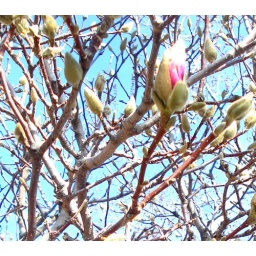
This tree looks gorgeous in full bloom. You can see bits of pink and green amongst the branches.